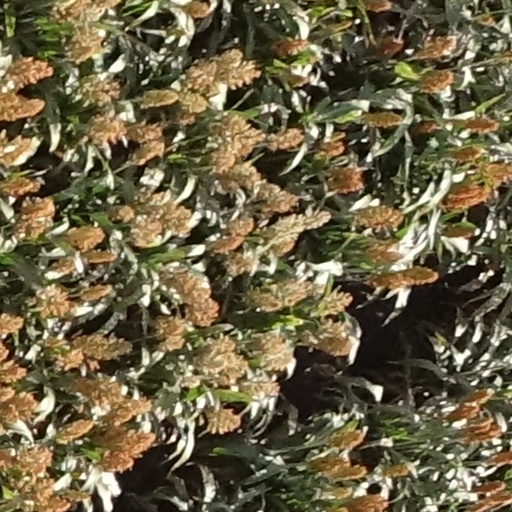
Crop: sorghum